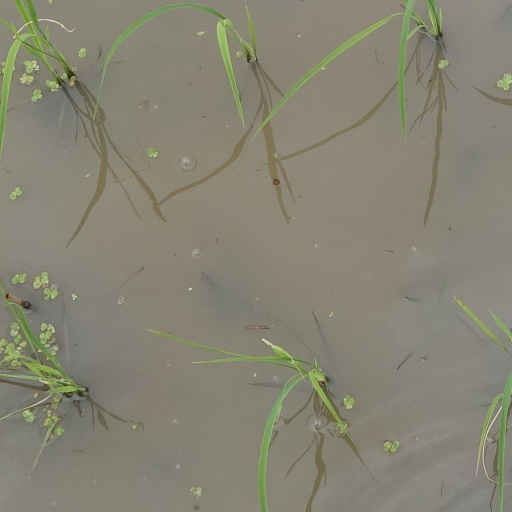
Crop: rice